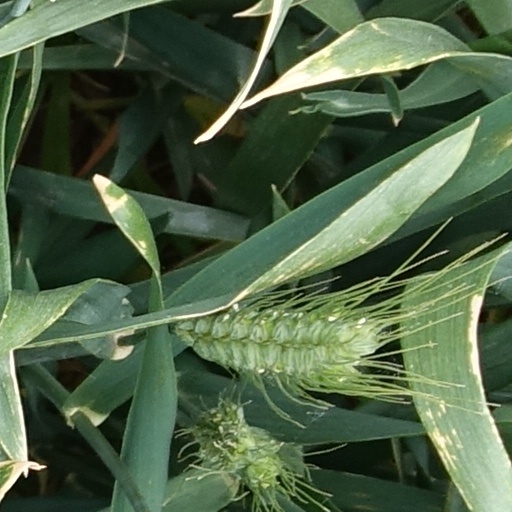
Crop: wheat